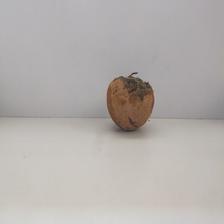
Size: Spoiled